List of Rosenborg BK records and statistics

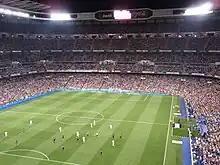
Rosenborg playing Real Madrid in the XXXI Trofeo Santiago Bernabéu at Estadio Santiago Bernabéu in 2009

The following is a list of the all-time statistics from Rosenborg's games in the four UEFA tournaments it has participated in, as well as the overall total. The list contains the tournament, the number of seasons (S), games played (P), won (W), drawn (D) and lost (L). The statistics include qualification matches.